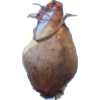
Label: onion